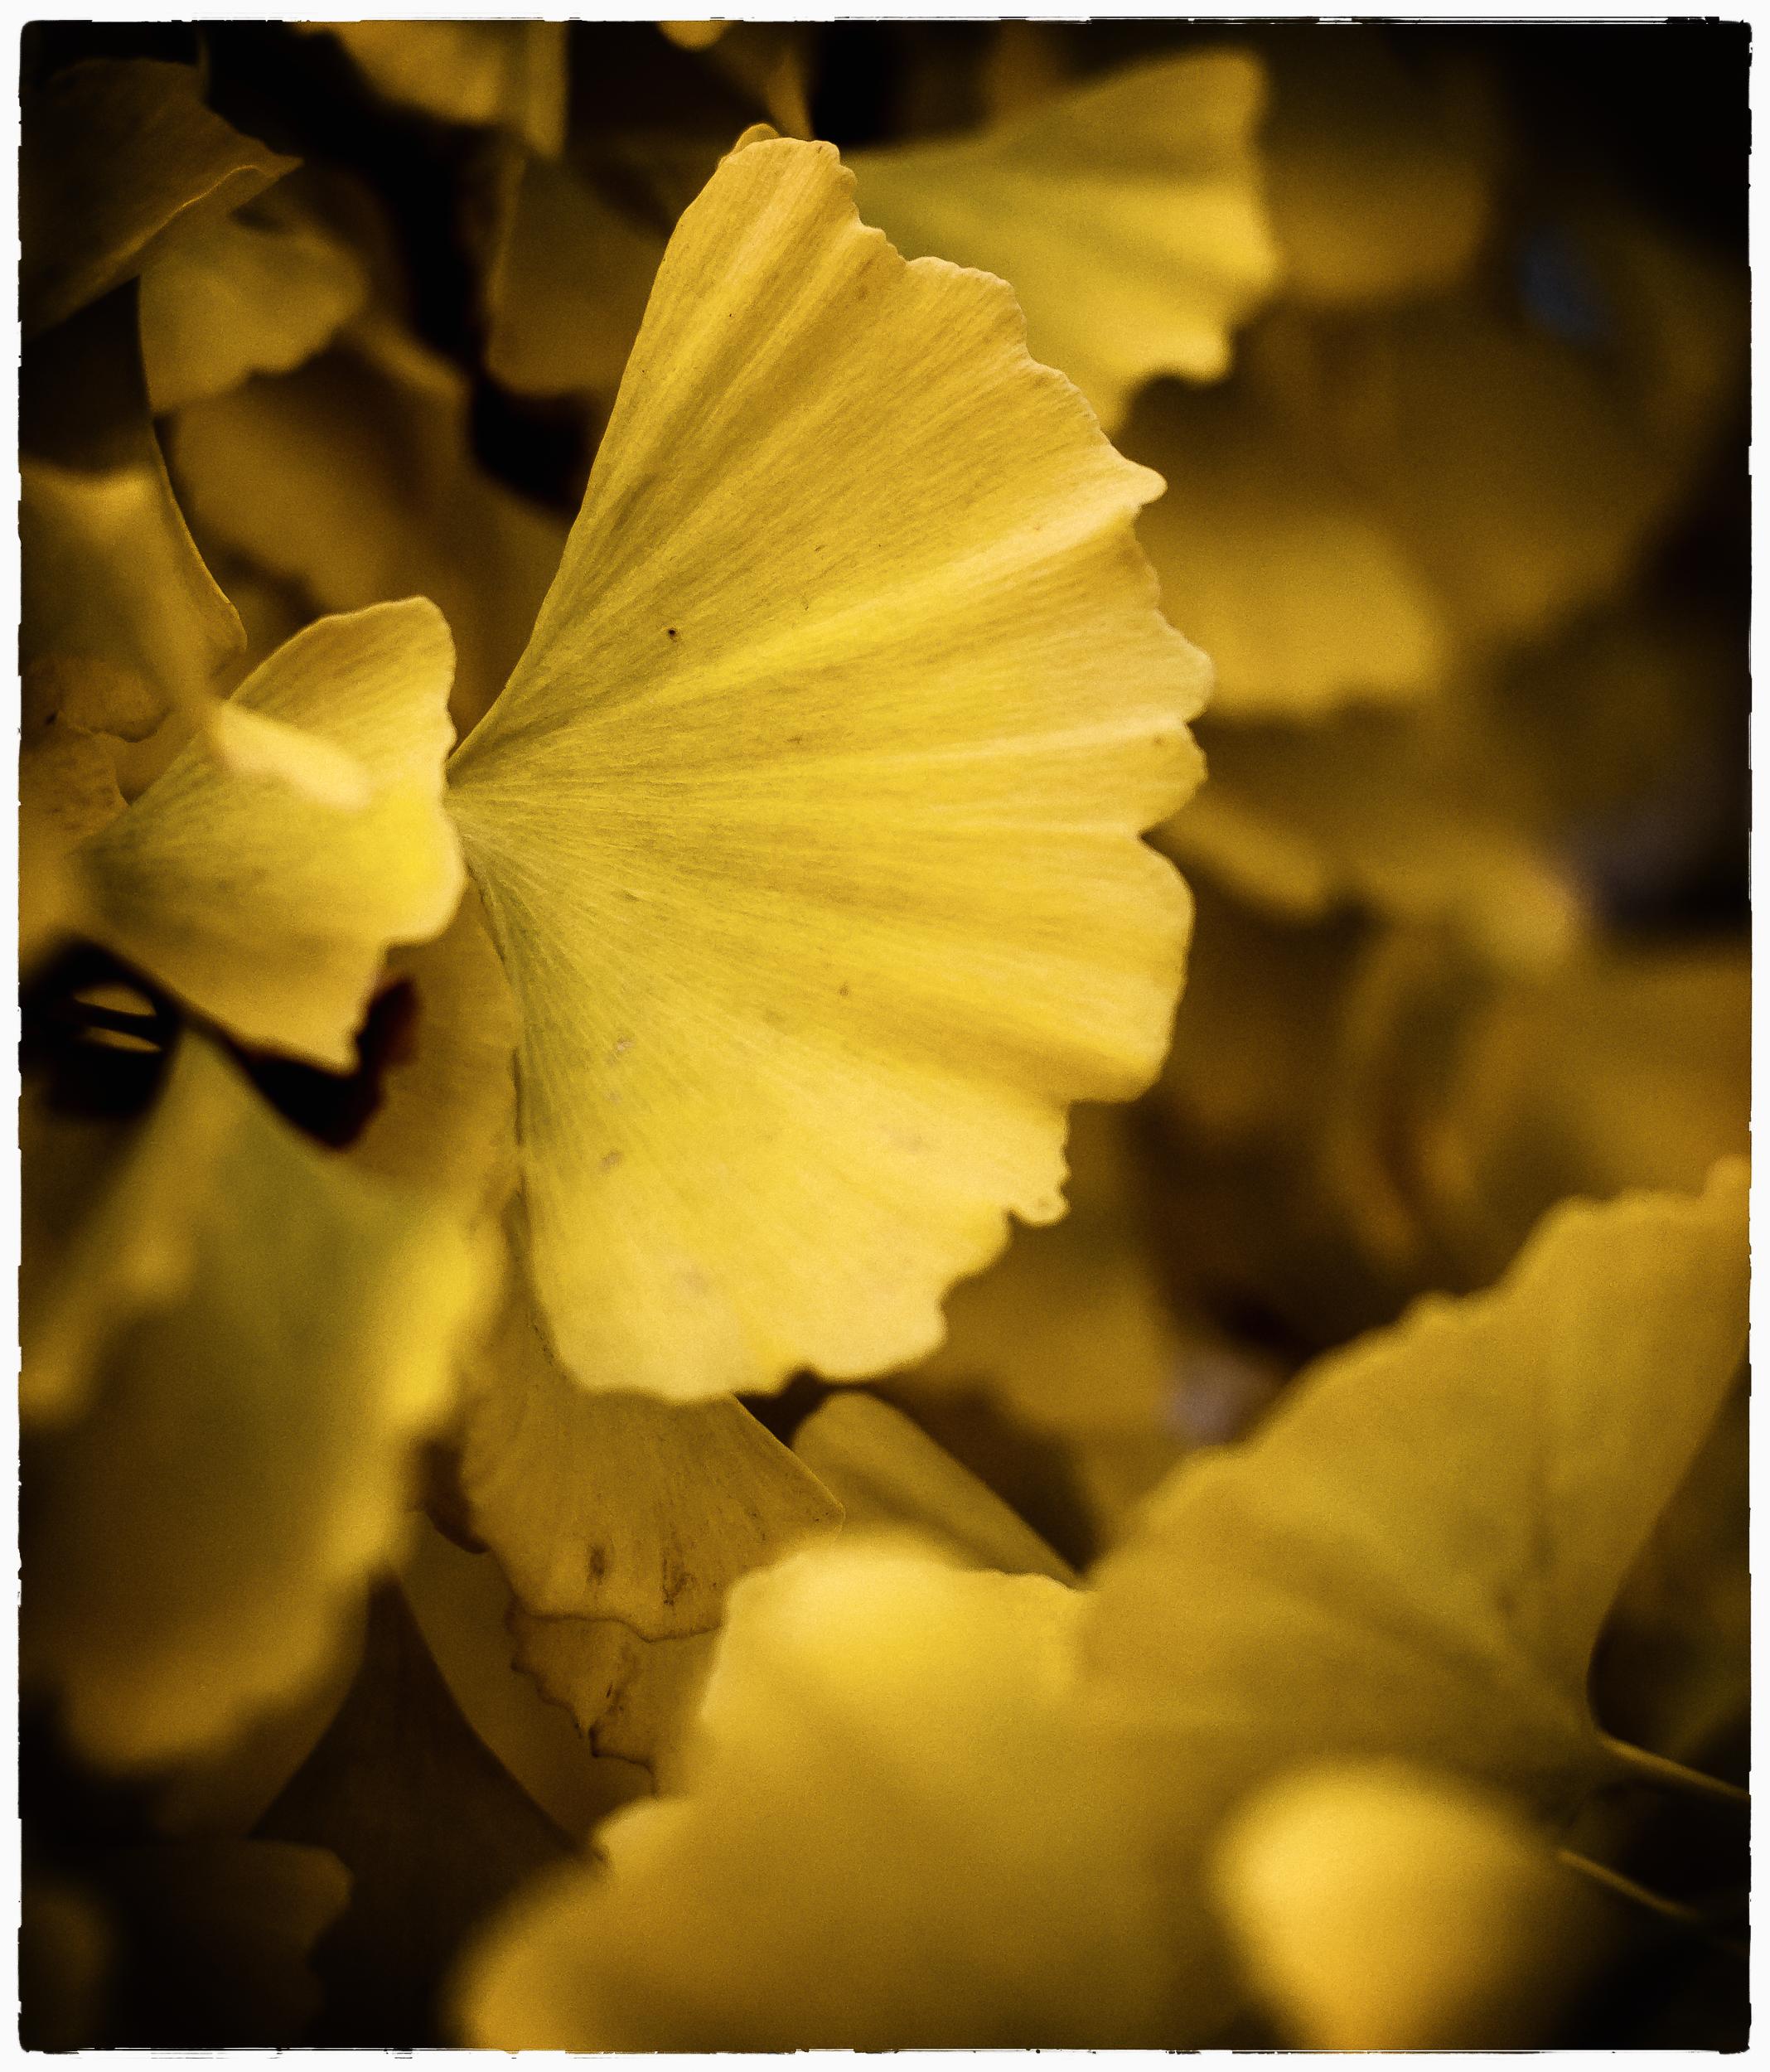
blossom, plant, photography, sunlight, leaf, flower, petal, europe, nikon, yellow, flora, close up, ginkgo, biloba, feuille, nikkor, d750, fossil, yann, coeuru, macro photography, c uruyann, conif re, flowering plant, plant stem, land plant